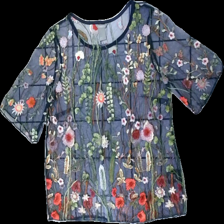
View: front
Type: T-shirt
Category: Ladies
Brand: Lindex
Colors: Blue, Green, Pink, Multicolor
Material: 68% poly, 32% nylo
Pattern: Embroidered
Cut: Regular, C-collar
Size: S
Season: Summer
Price range: 100-150
Recommended usage: Reuse
Description: Multicolored floral embroidered blue mesh t-shirt from Lindex, size S. Great condition.
Comment: Pattern is embriodered and floral.